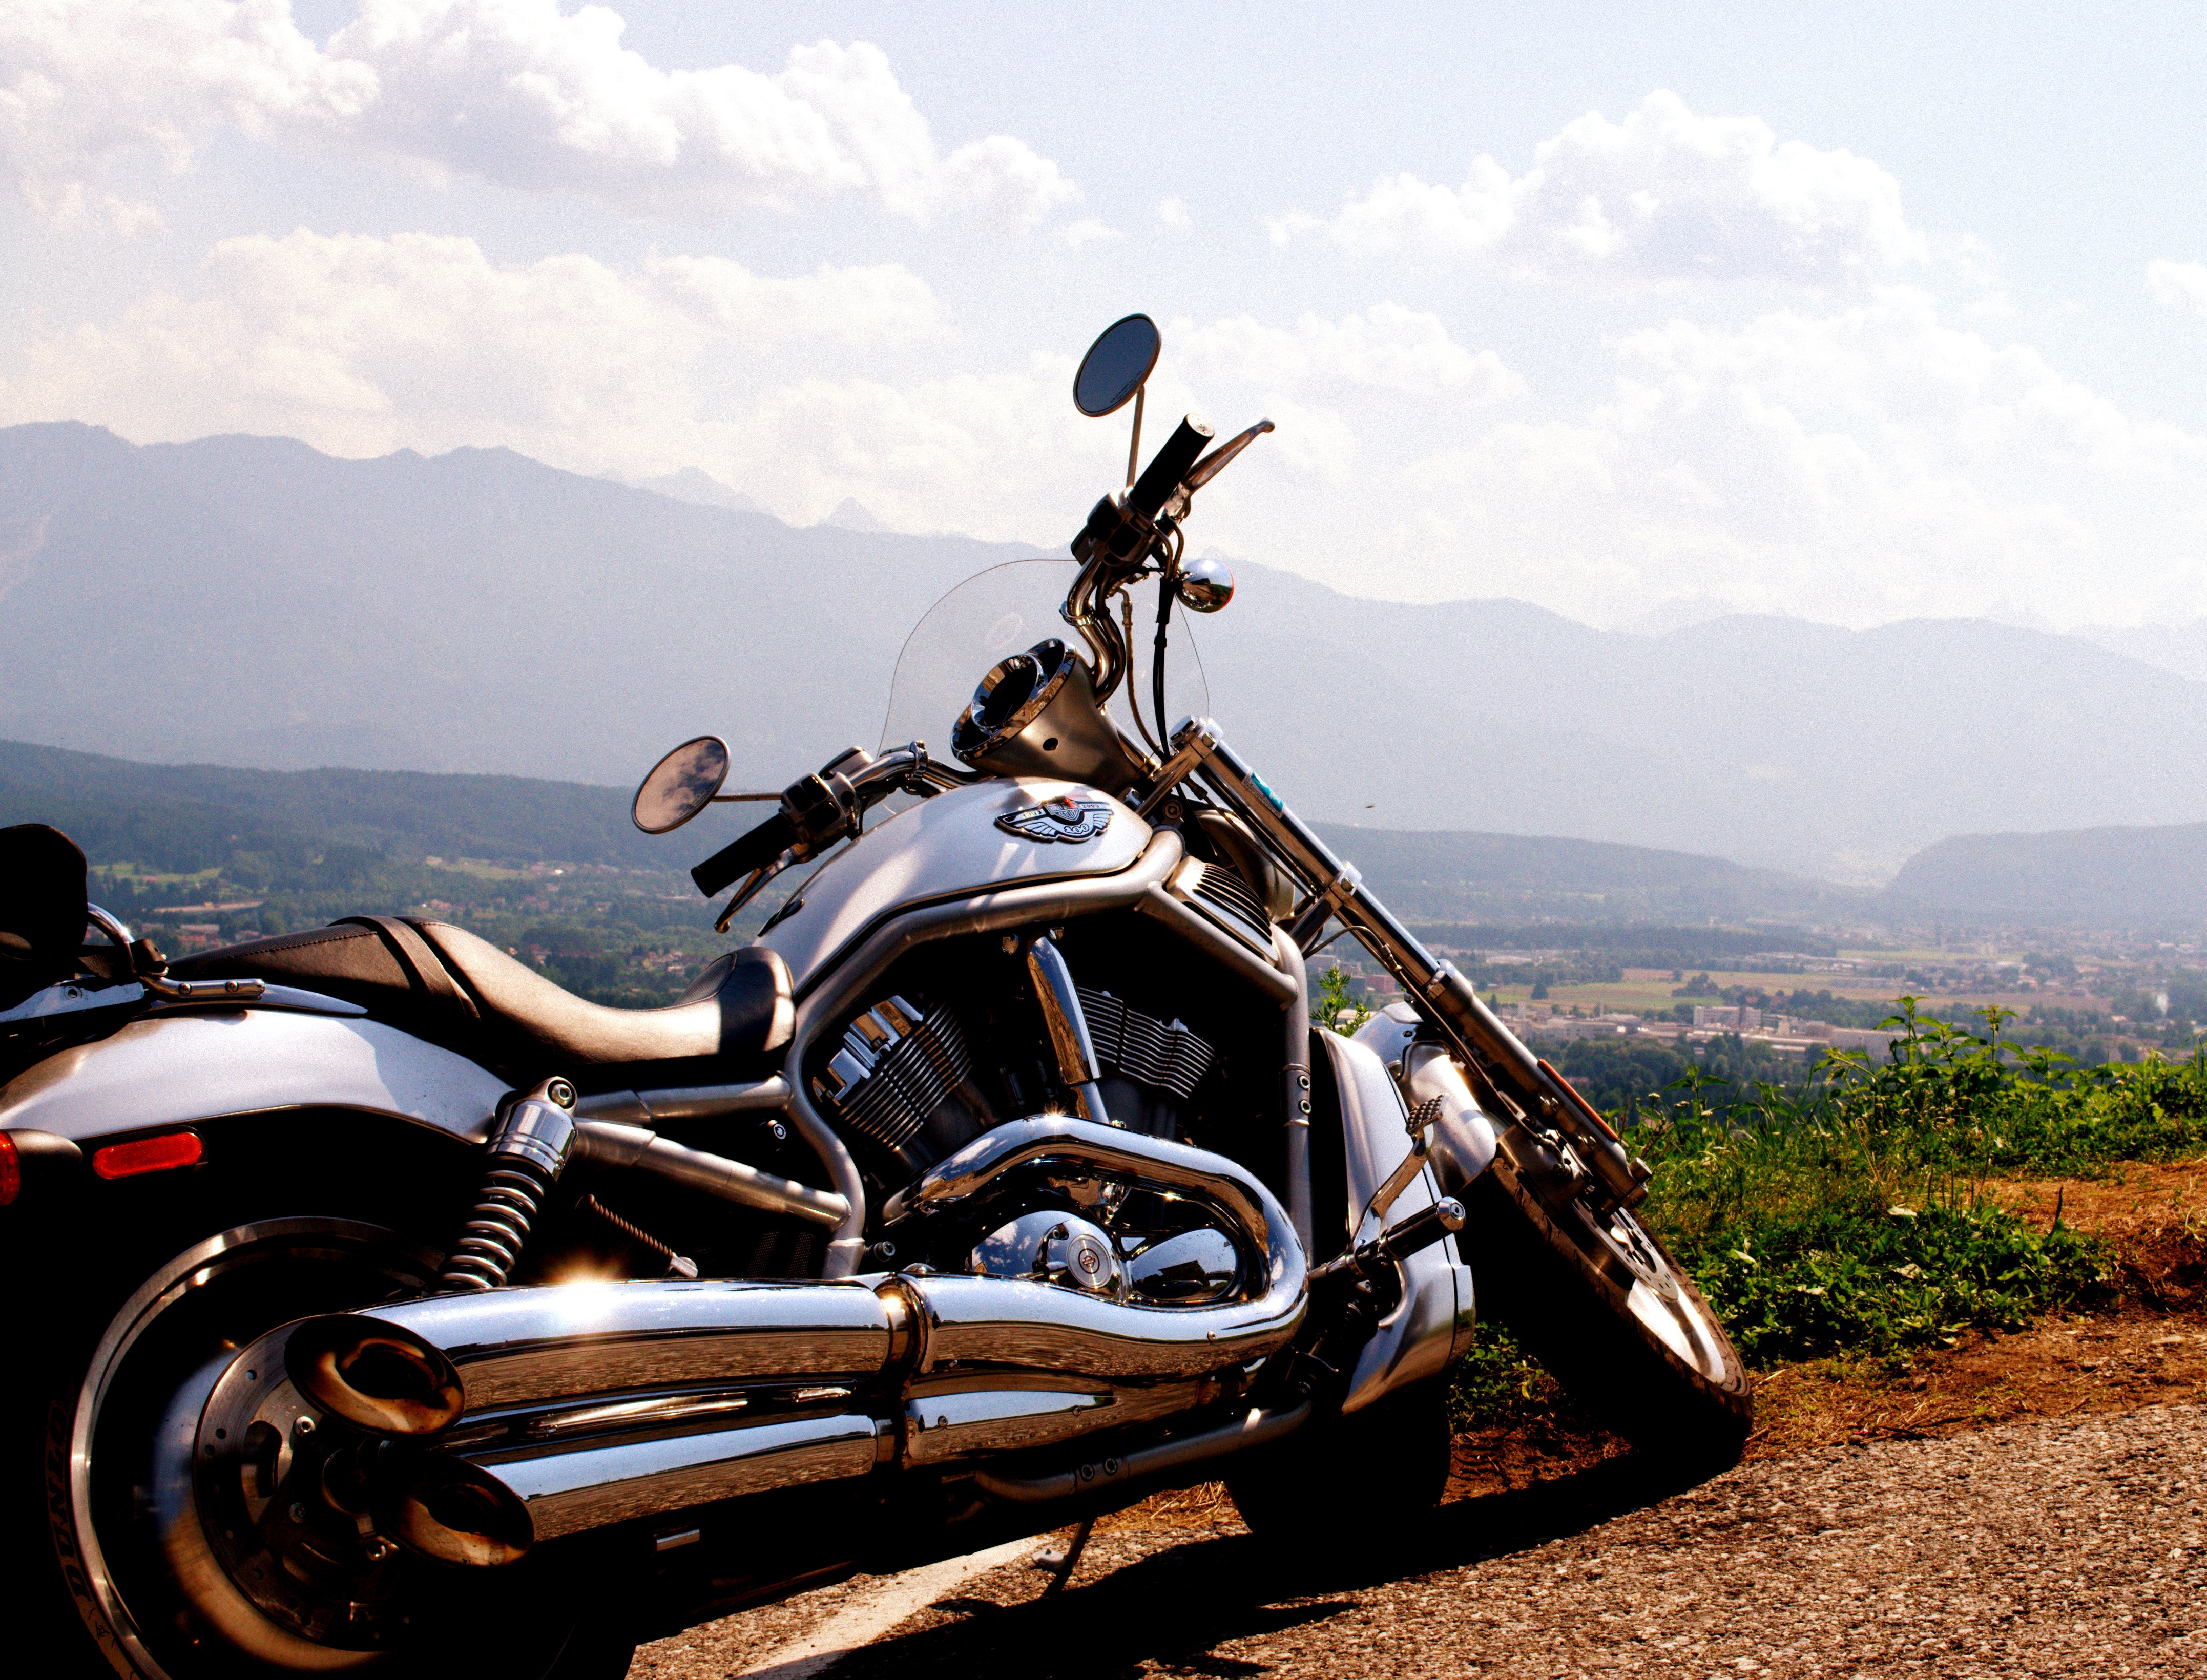
technology, car, vehicle, motorcycle, metal, usa, freedom, side view, davidson, chrome, motor, rocker, chopper, shiny, motorcycles, harley davidson, harley, exhaust, two wheeled vehicle, cruiser, mature, motorcycling, chrome gloss, land vehicle, automobile make